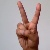
The image shows a hand gesture representing the letter 'V' in Indian Sign Language.